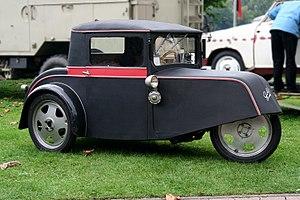
Goliath est une marque de voitures allemandes construites entre 1928 et 1961 au sein du groupe Borgward. Goliath était basé à Brême and spécialisé dans les voitures à trois roues, les camions et les voitures de taille moyenne.